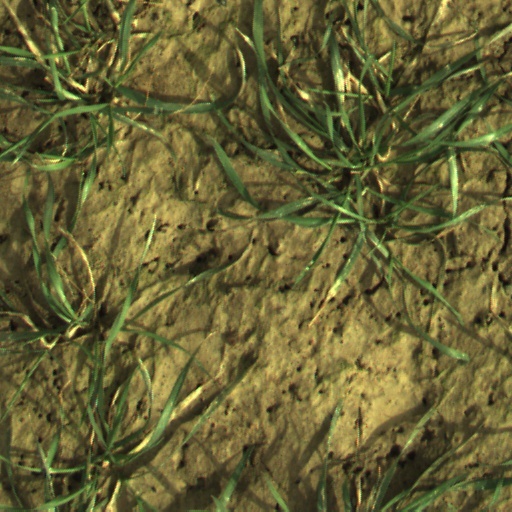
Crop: wheat